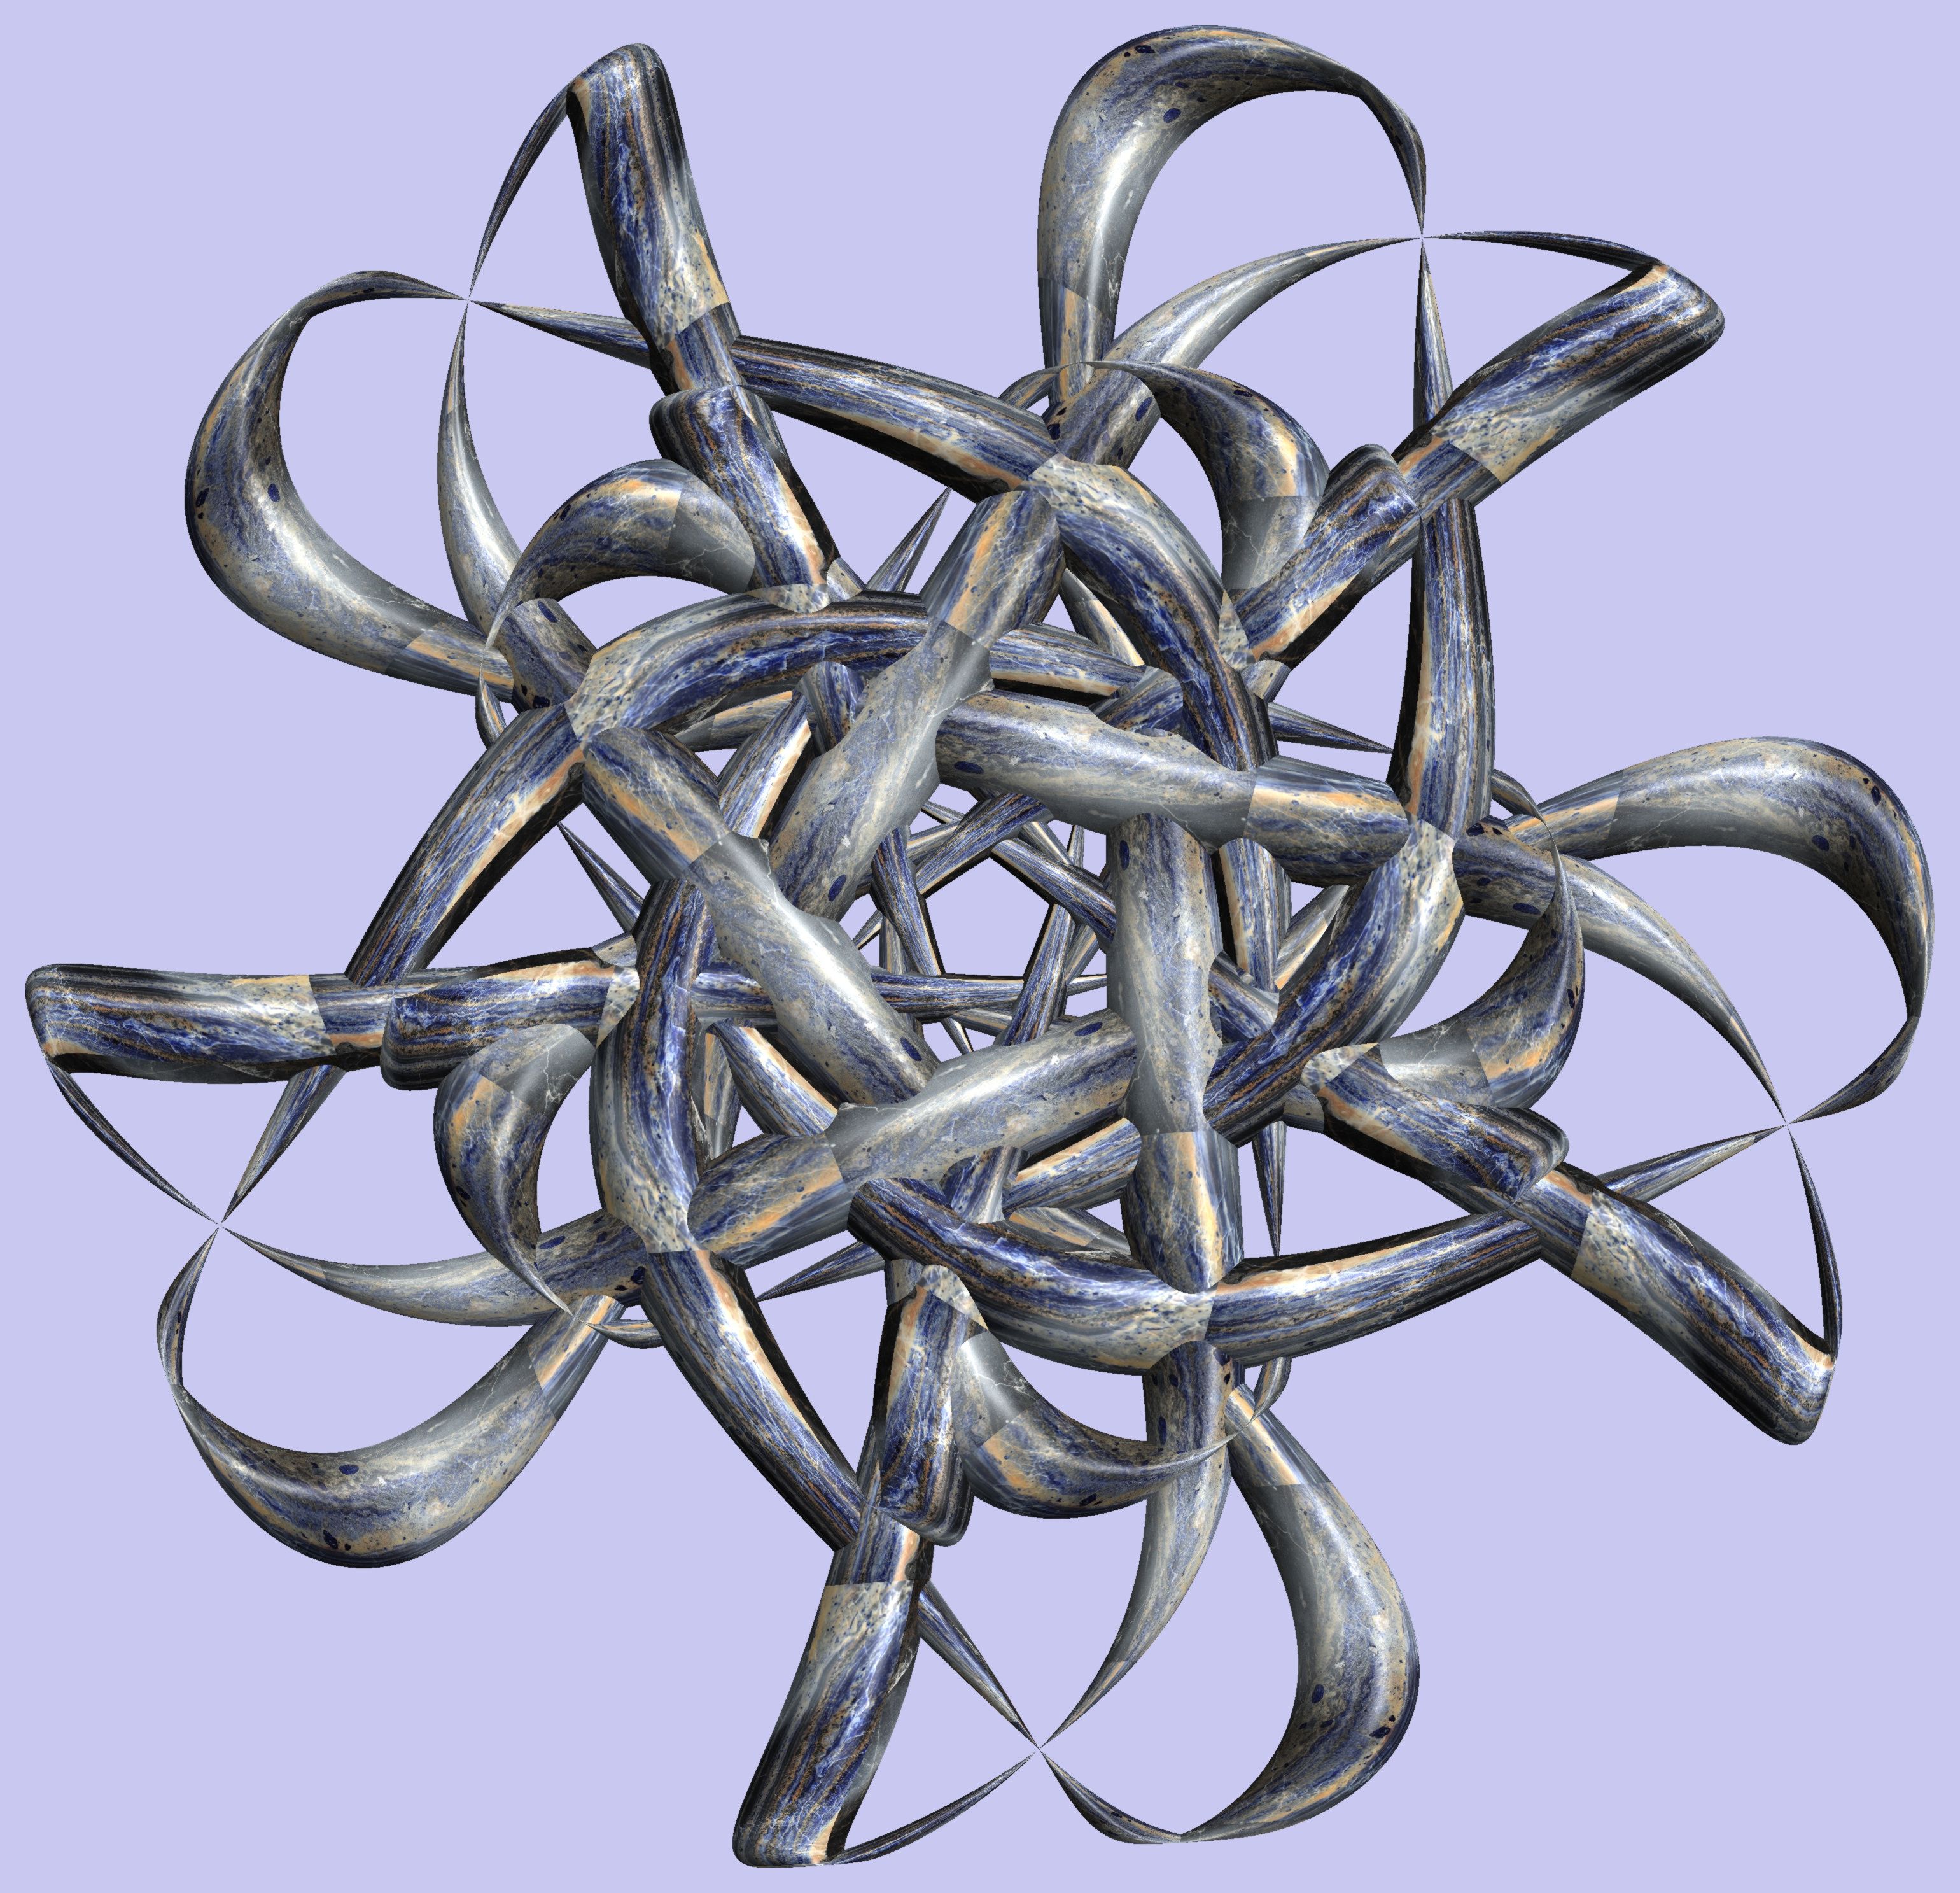
branch, structure, texture, pattern, metal, lighting, material, twig, sculpture, figure, design, symmetry, light fixture, 3d, graphic, iron, torus, mathematica, cg, parametricplot3d, code, program, algorithm, abstruct, mapping